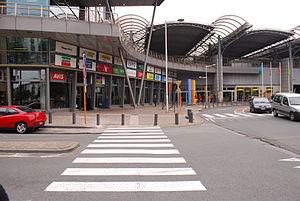
Vue de la gare de Bruxelles-Midi, à l'angle de la rue de France et de la rue de l'Instruction.